Gaels

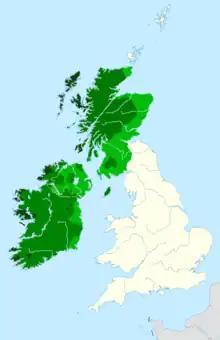
Areas which were linguistically and culturally Gaelic c. 1000 (light green) and c. 1700 (medium green); areas that are Gaelic-speaking in the present day (dark green)

The Gaels are an Insular Celtic ethnolinguistic group native to Ireland, Scotland, and the Isle of Man. They are associated with the Gaelic languages: a branch of the Celtic languages comprising Irish, Manx, and Scottish Gaelic.